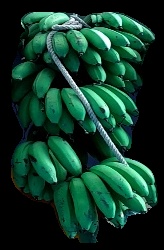
Variety: rasbale
Grade: grade2